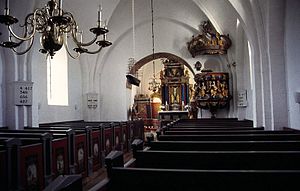
Engum Kirke
Kirkerummet
Engum Kirke i Danmark. Skibet set mod øst
Engum Kirke ligger i landsbyen Engum ca. 8 km NØ for Vejle. Indtil Kommunalreformen i 2007 lå den i Vejle Kommune, og indtil Kommunalreformen i 1970 lå den i Hatting Herred.